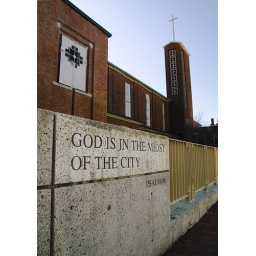
&amp;quot;God Is In The Midst Of The City,&amp;quot; on wall of church in Boston, MA